Scotland in the early modern period

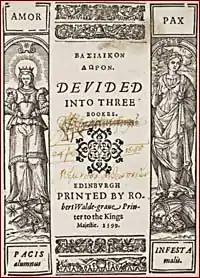
James VI's "Basilikon Doron", was hurriedly translated into English from Scots at his accession to the English throne, marking the beginnings of an emphasis on Southern English as a language.

In the late Middle Ages, justice in Scotland was a mixture of the royal and local, which was often unsystematic with overlapping jurisdictions, undertaken by clerical lawyers, laymen, amateurs and local leaders. Under James IV the legal functions of the council were rationalised, with a royal Court of Session meeting daily in Edinburgh to deal with civil cases. In 1514 the office of justice-general was created for the earl of Argyll (and held by his family until 1628). The study of law was popular in Scotland from the Middle Ages and many students travelled to Continental Europe to study canon law and civil law. In 1532 the Royal College of Justice was founded, leading to the training and professionalisation of an emerging group of career lawyers. The Court of Session placed increasing emphasis on its independence from influence, including from the king, and superior jurisdiction over local justice. Its judges were increasingly able to control entry to their own ranks. In 1605 the professionalisation of the bench led to entry requirements in Latin, law and a property qualification of £2,000, designed to limit the danger of bribery, helping to create an exclusive, wealthy and powerful and professional caste, who also now dominated government posts in a way that the clergy had done in the Middle Ages. In 1672 the High Court of Justiciary was founded from the College of Justice as a supreme court of appeal. The Act of Union in 1707 largely persevered the distinct Scottish legal system and its courts, separate from English jurisdiction.